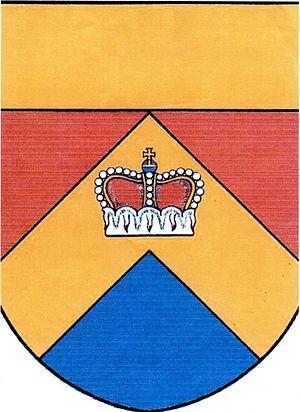
Krásné est une commune du district de Žďár nad Sázavou, dans la région de Vysočina, en République tchèque. Sa population s'élevait à 113 habitants en 2019.